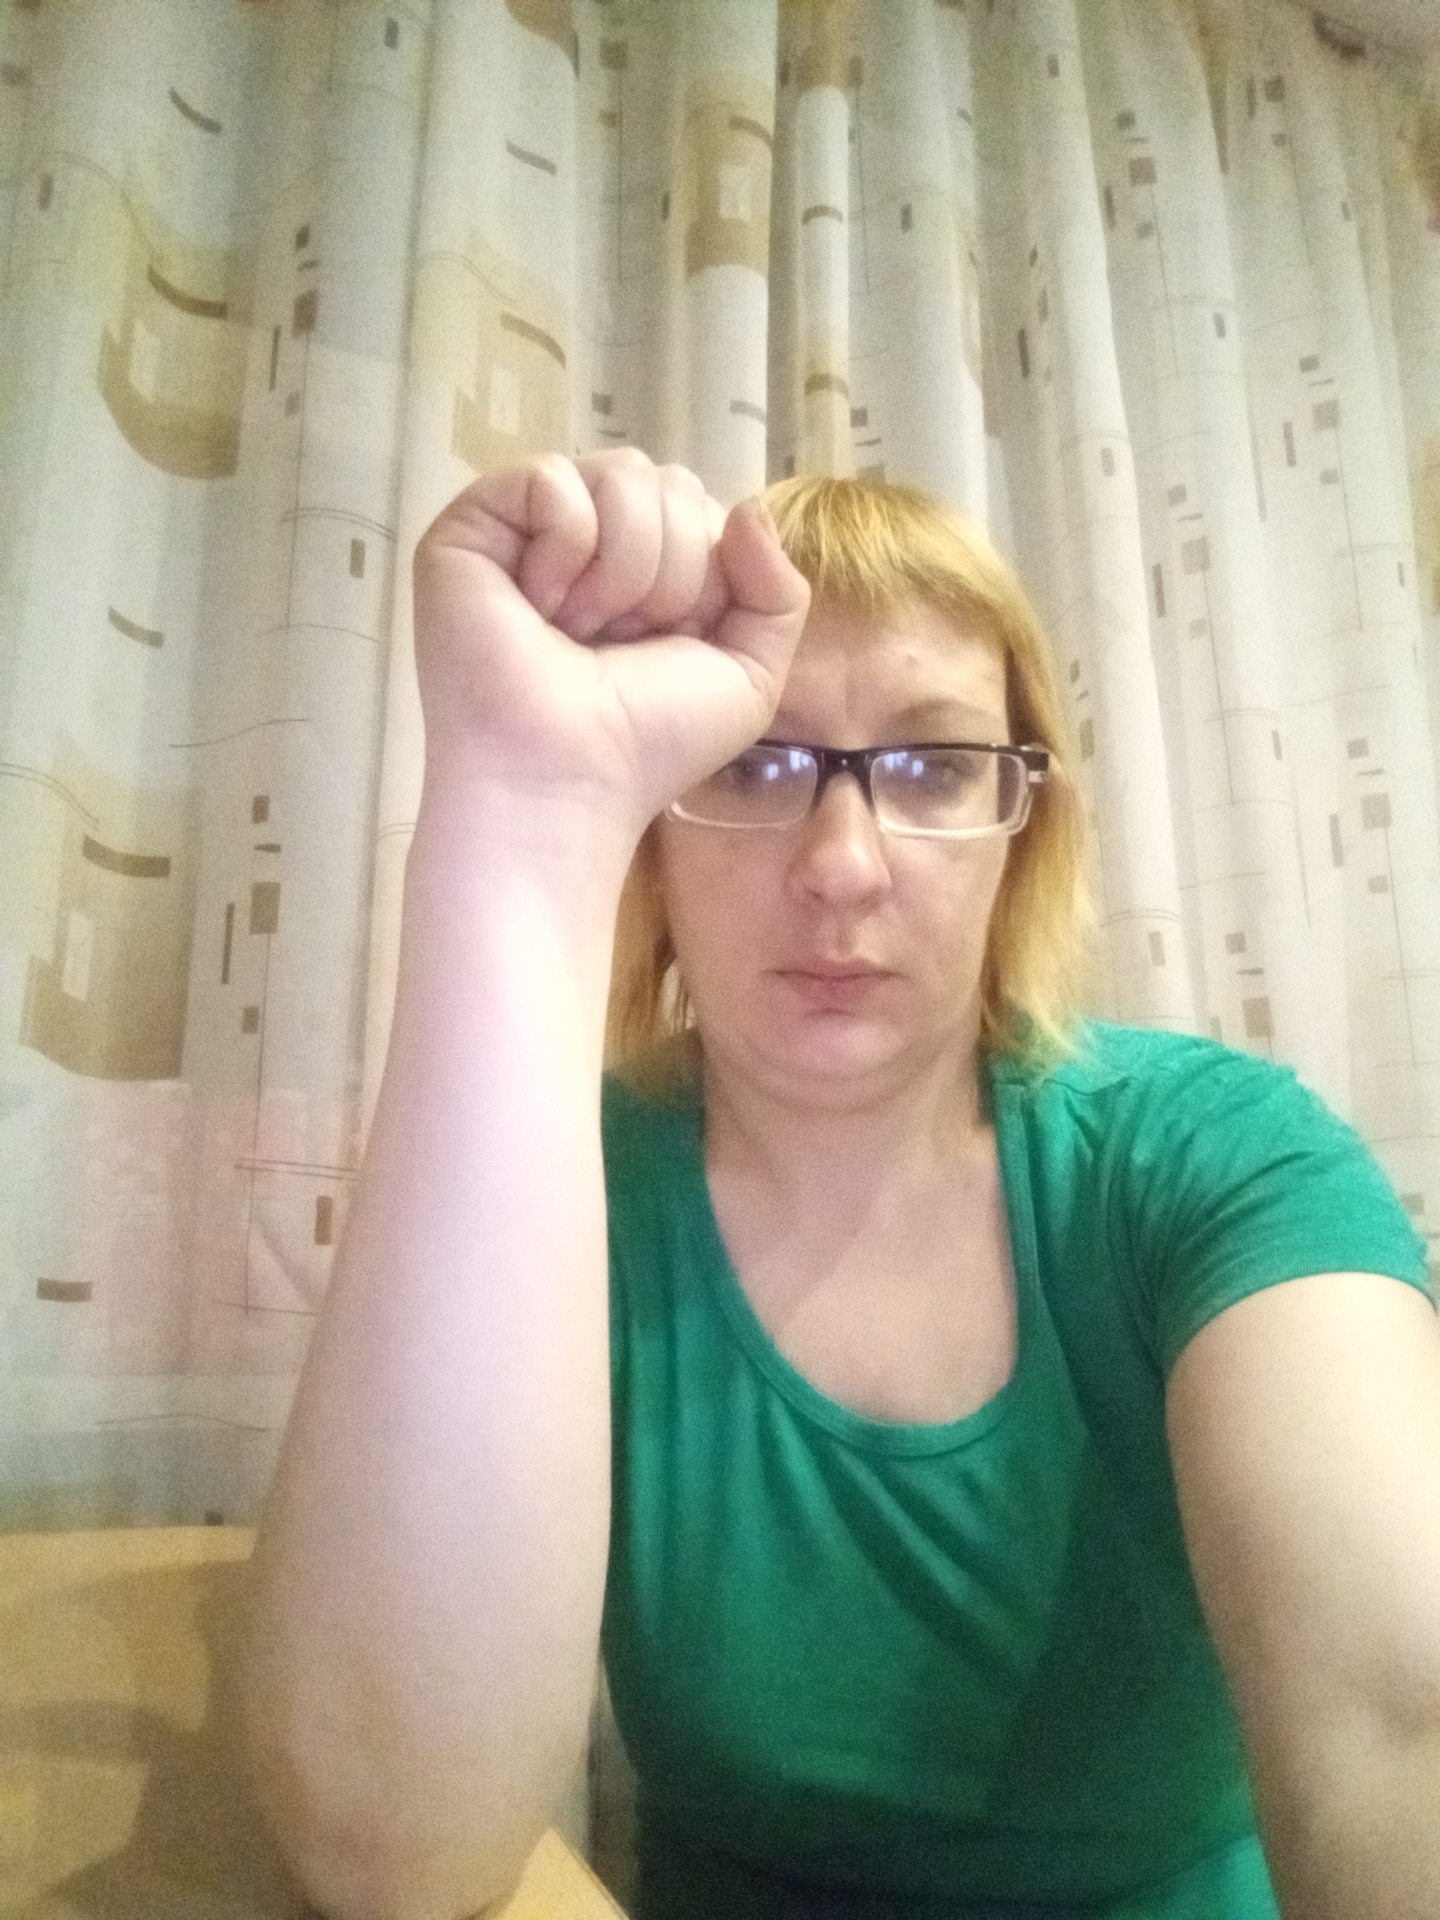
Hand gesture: fist